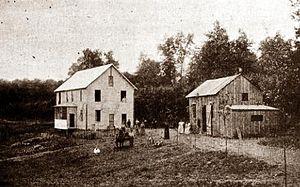
Colonie libertaire L'Essai à Aiglemont, Ardennes, France
L'Essai, ou Colonie communiste d'Aiglemont est une communauté libertaire fondée en 1903 par Jean-Charles Fortuné Henry à Aiglemont dans les Ardennes françaises.
Jean-Charles Fortuné Henry, né le 21 août 1869 à Limeil-Brévannes, décédé le 21 novembre 1931 à Champigny-sur-Marne, est un anarchiste français, fondateur notamment de la communauté libertaire L’Essai installée à Aiglemont, dans les Ardennes, de 1903 à 1909.